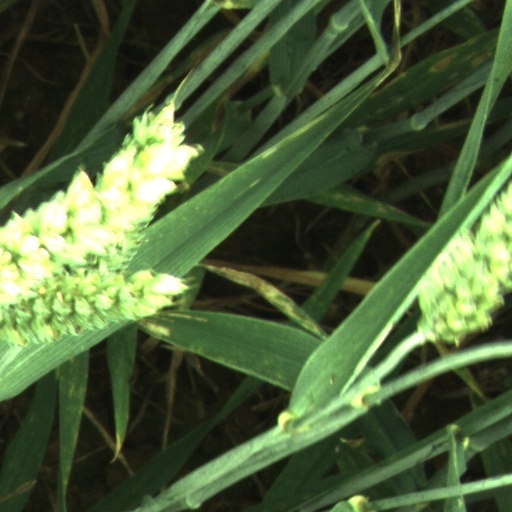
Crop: wheat